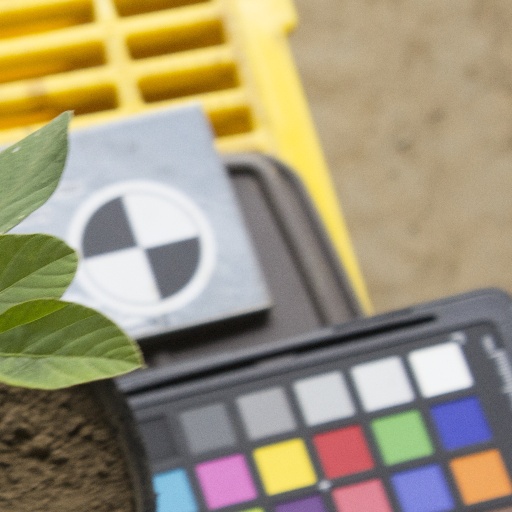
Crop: soybean